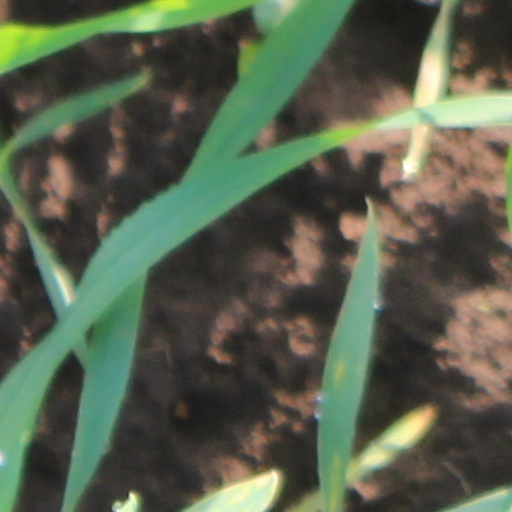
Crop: wheat